The Jungle

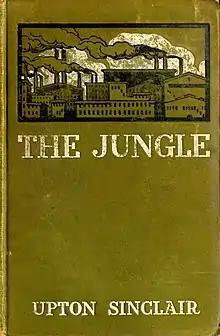
First edition

The Jungle is a novel by American author and journalist Upton Sinclair, who was known for his efforts to expose corruption in government and business in the early 20th century.